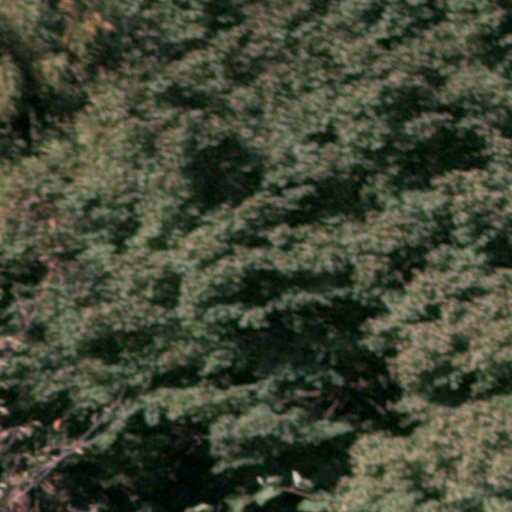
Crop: cassava